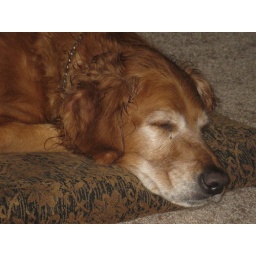
Our dog resting on her bed after a long day of playing in the snow.